Sonogashira coupling

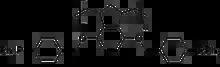
A recyclable polymeric phosphine ligand

The dendrimeric catalysts could usually be recovered by simple precipitation and filtration and reused up to five times, with diminished activity produced by dendrimer decomposition and not by palladium leaching being observed. These dendrimeric catalysts showed a negative dendritic effect; that is, the catalyst efficiency decreases as the dendrimer generation increases. A recyclable polymeric phosphine ligand is obtained from ring-opening metathesis polymerization of a norbornene derivative, and has been used in the copper co-catalyzed Sonogashira reaction of methyl "p"-iodobenzoate and phenylacetylene using as a palladium source. Despite recovery by filtration, polymer catalytic activity decreased by approximately 4-8% in each recycle experiment.